Land of the Lost (film)

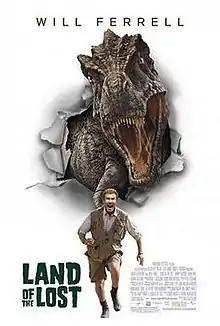
Theatrical release poster

Land of the Lost is a 2009 American science fiction adventure comedy film directed by Brad Silberling, written by Chris Henchy and Dennis McNicholas and starring Will Ferrell, Danny McBride, Anna Friel and Jorma Taccone, loosely based on the 1974 Sid and Marty Krofft television series of the same name. The film was theatrically released on June 5, 2009 by Universal Pictures.